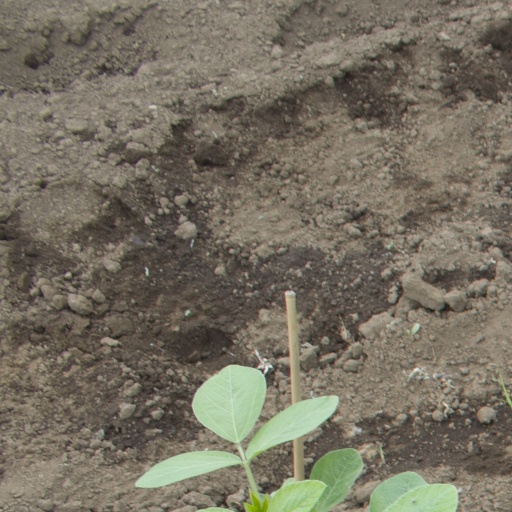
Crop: soybean